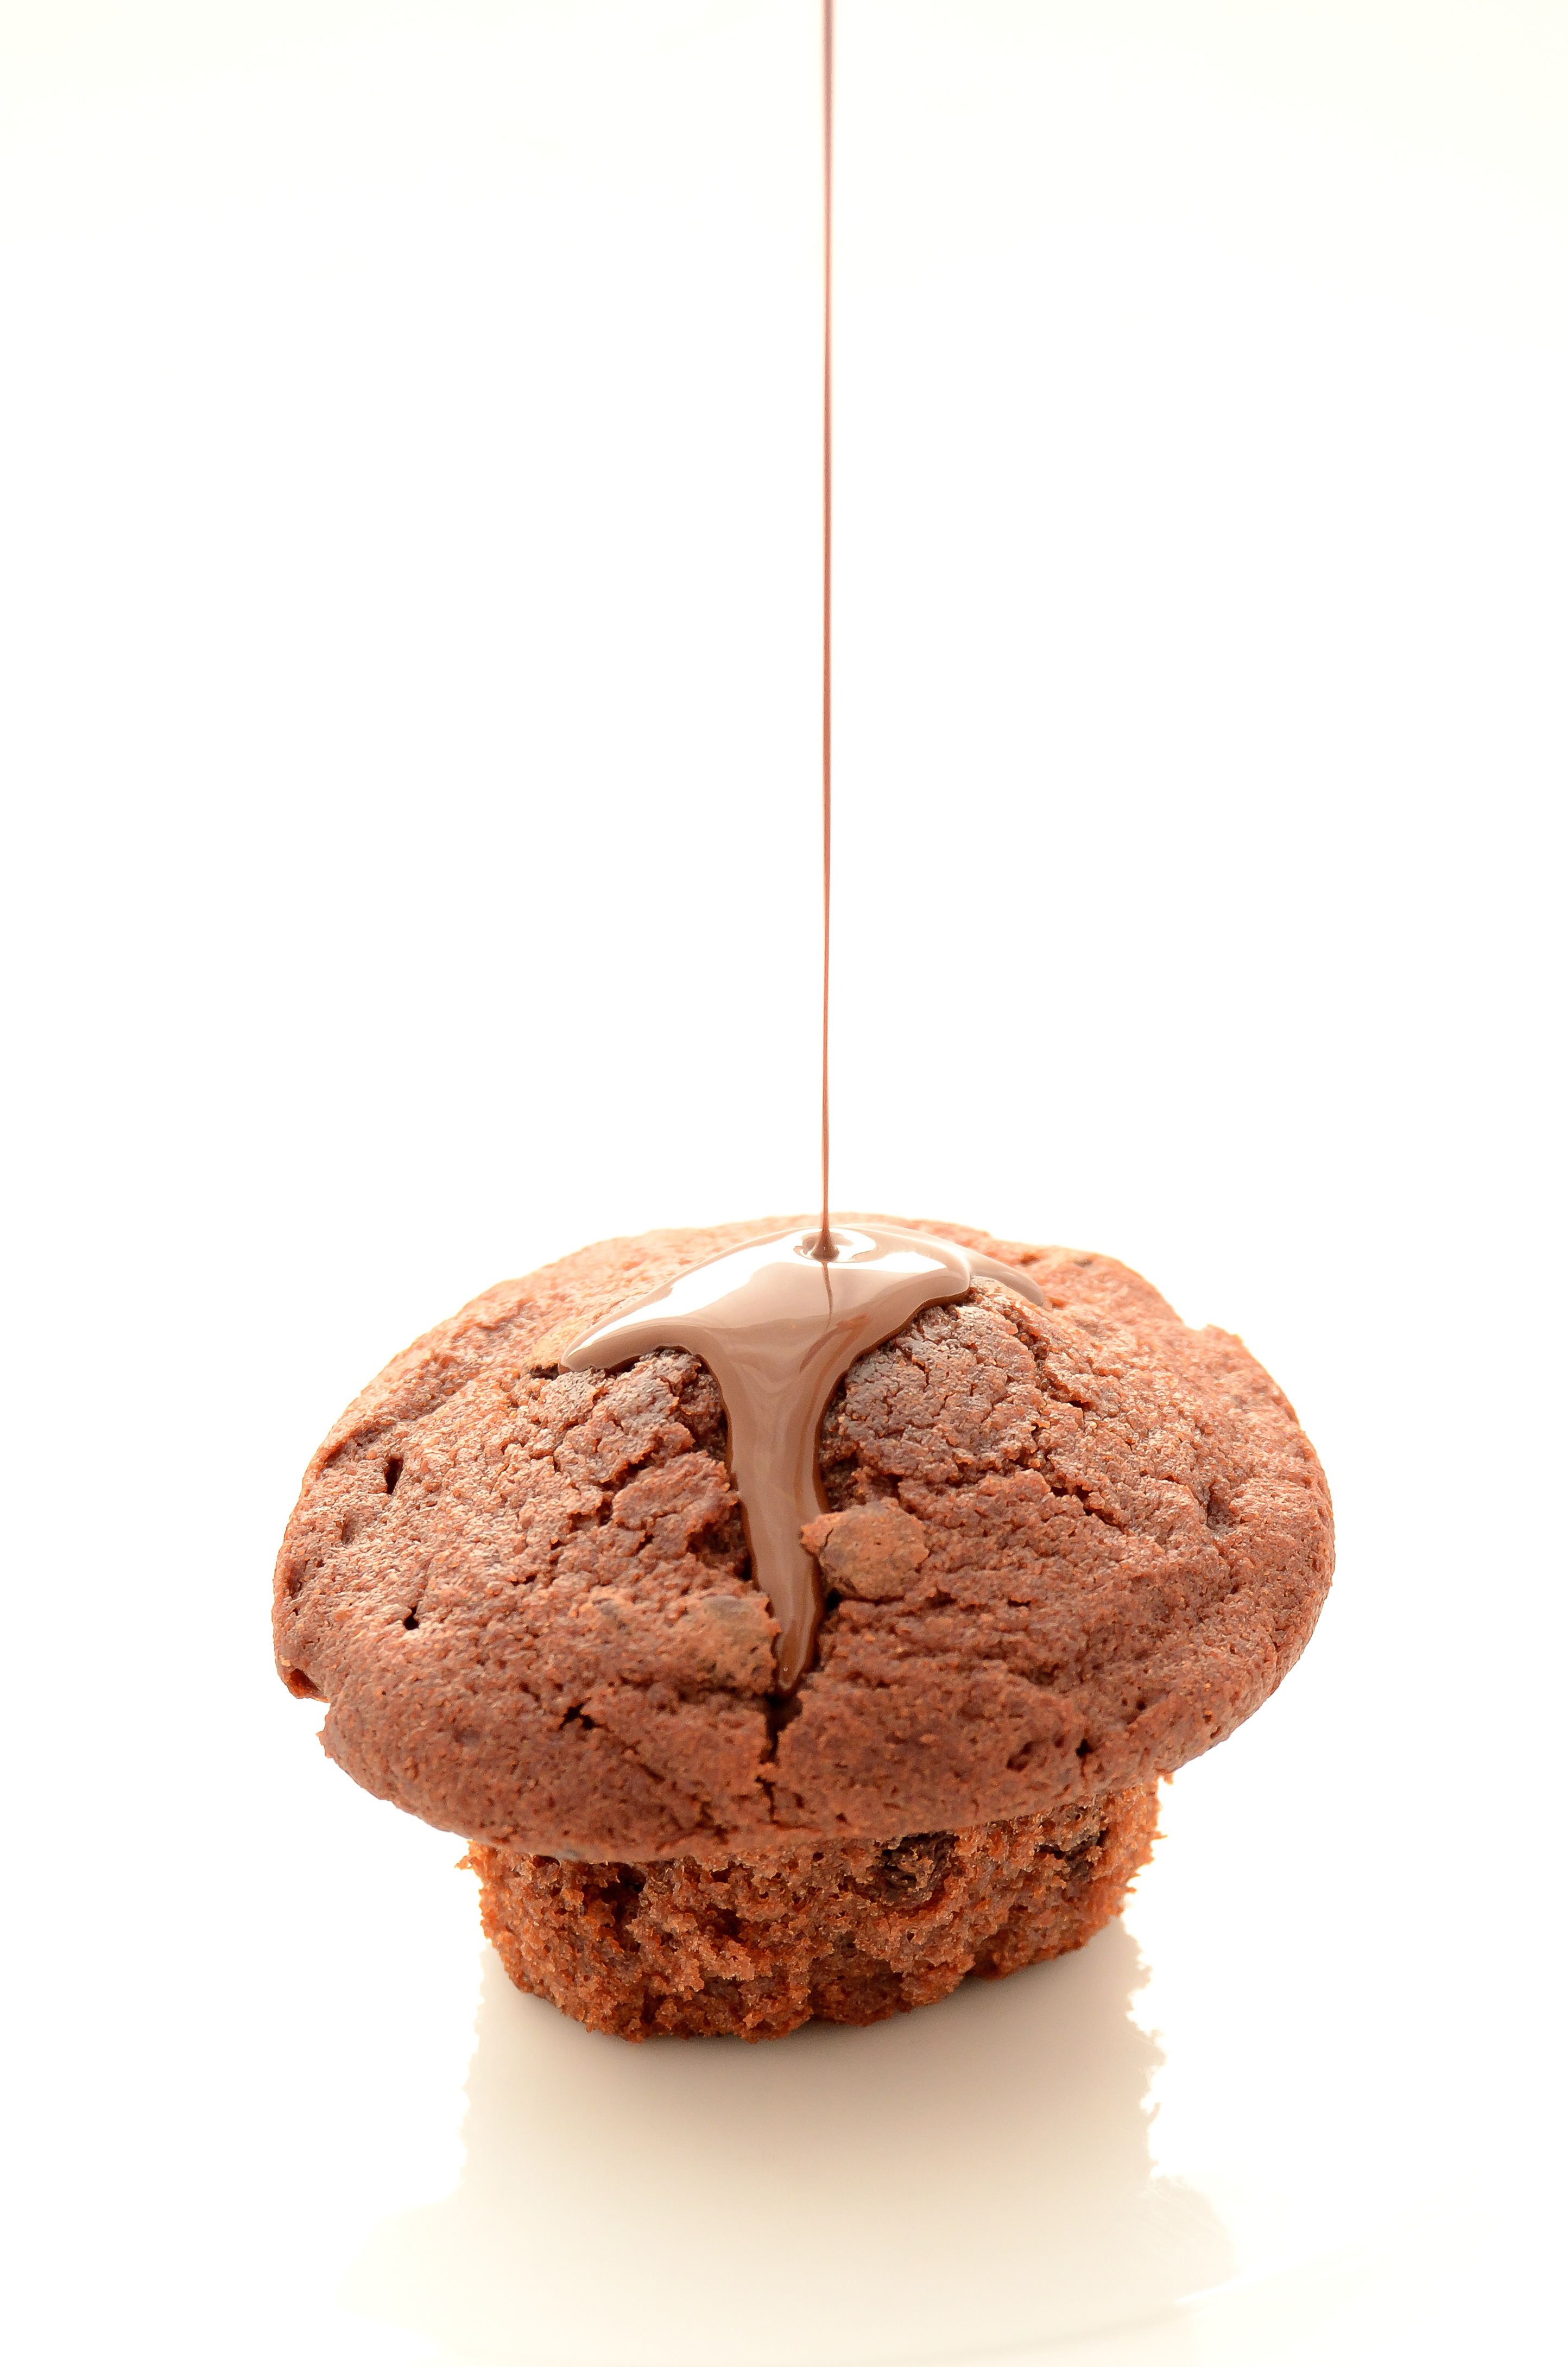
sweet, food, produce, chocolate, dessert, bun, muffin, sweet dish, pastries, cocoa, eating, sweets, taste, baked goods, flavor, the sweetness